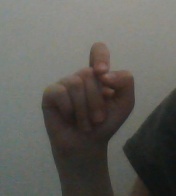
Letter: fa